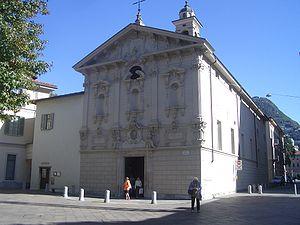
Cette liste présente les biens culturels d'importance nationale dans le canton du Tessin. Cette liste correspond à l'édition 2009 de l'Inventaire Suisse des biens culturels d'importance nationale pour le canton du Tessin. Il est trié par commune et inclus : 150 bâtiments séparés, 26 collections et 35 sites archéologiques.